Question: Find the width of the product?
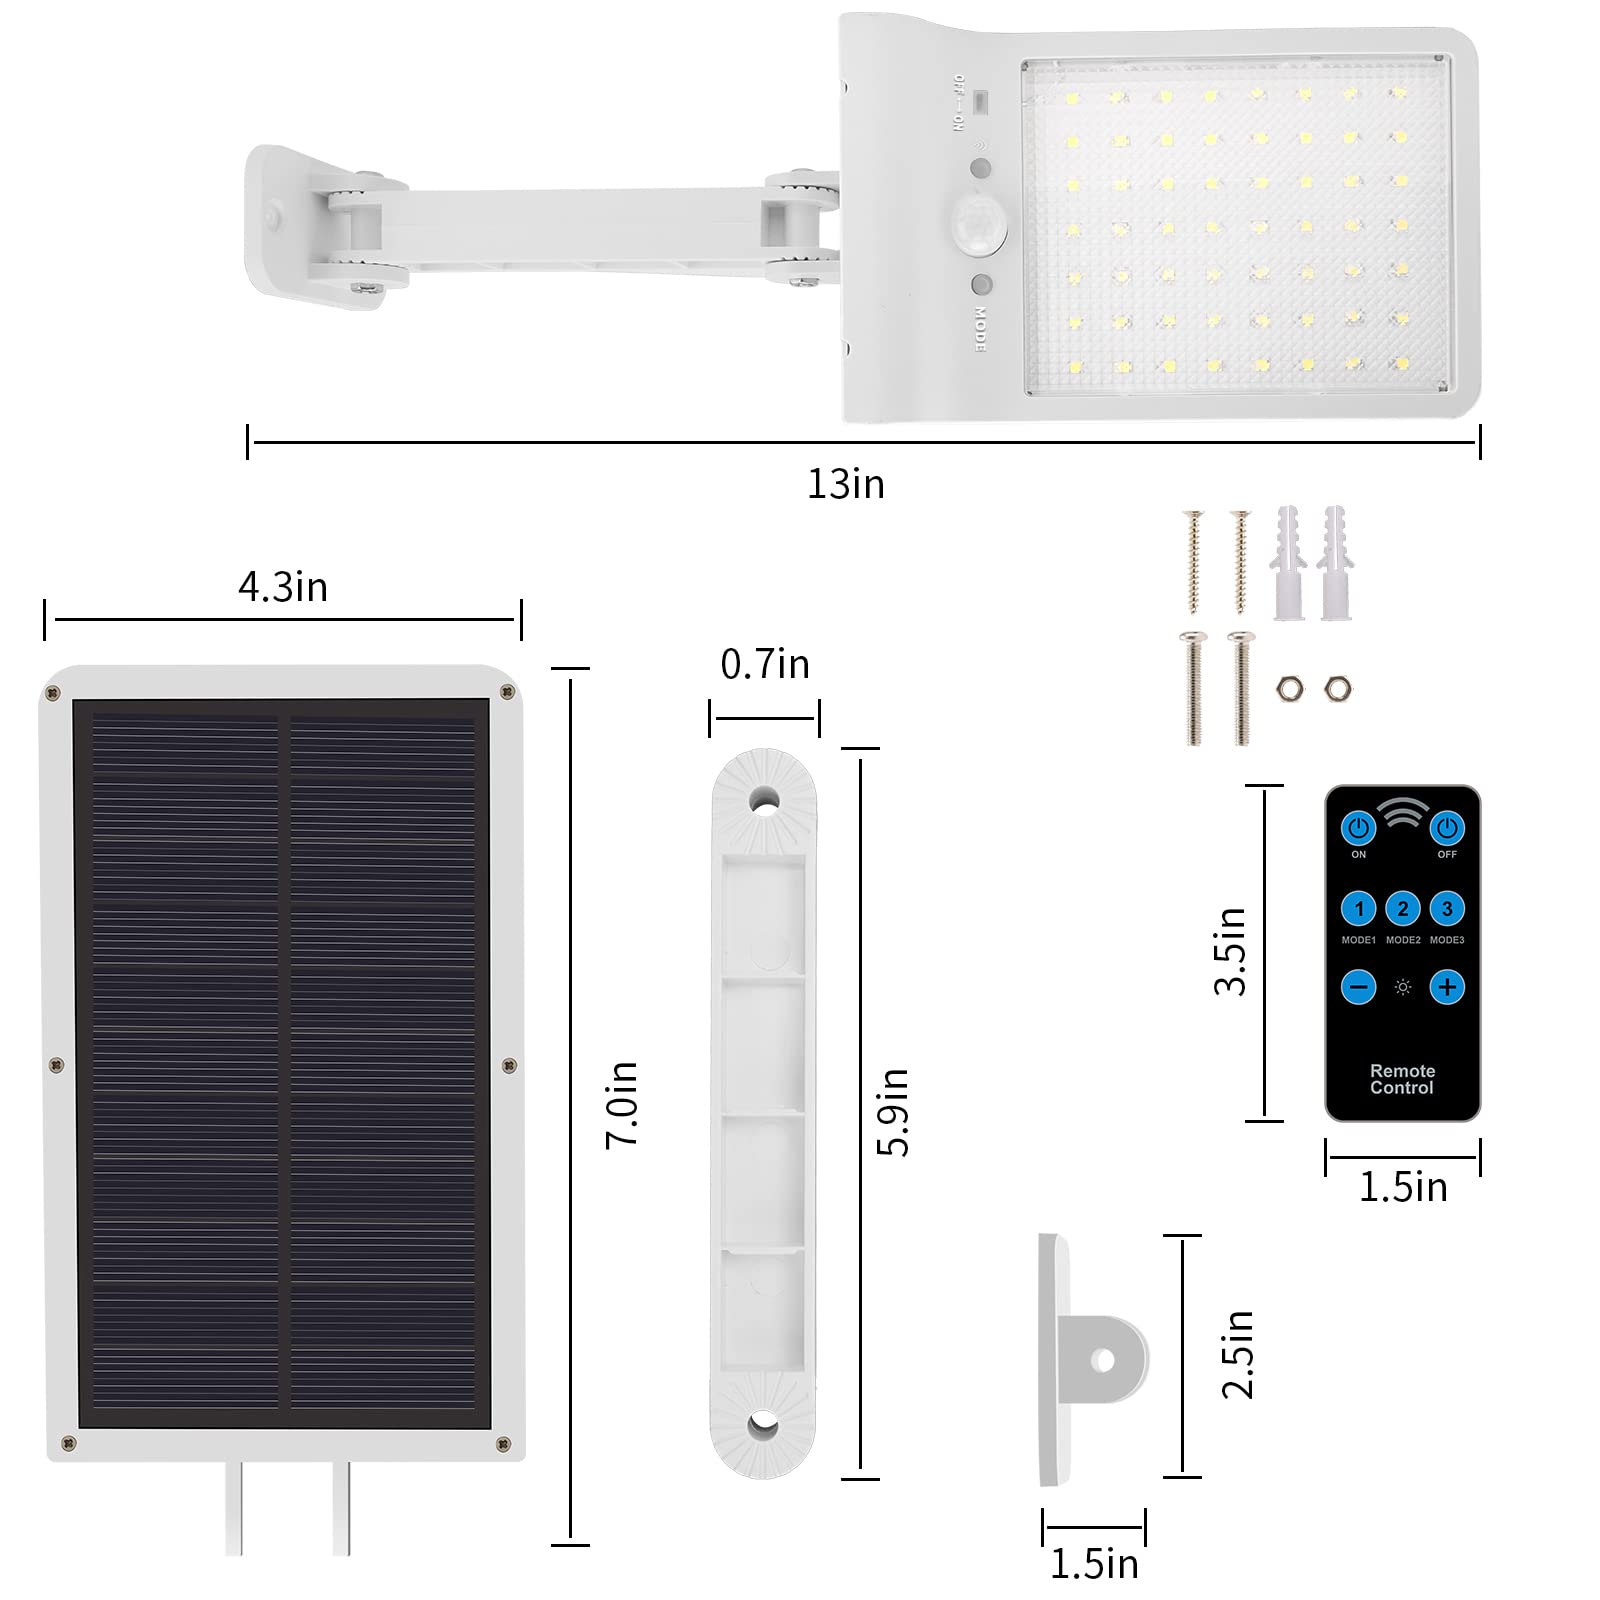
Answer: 7.0 inch